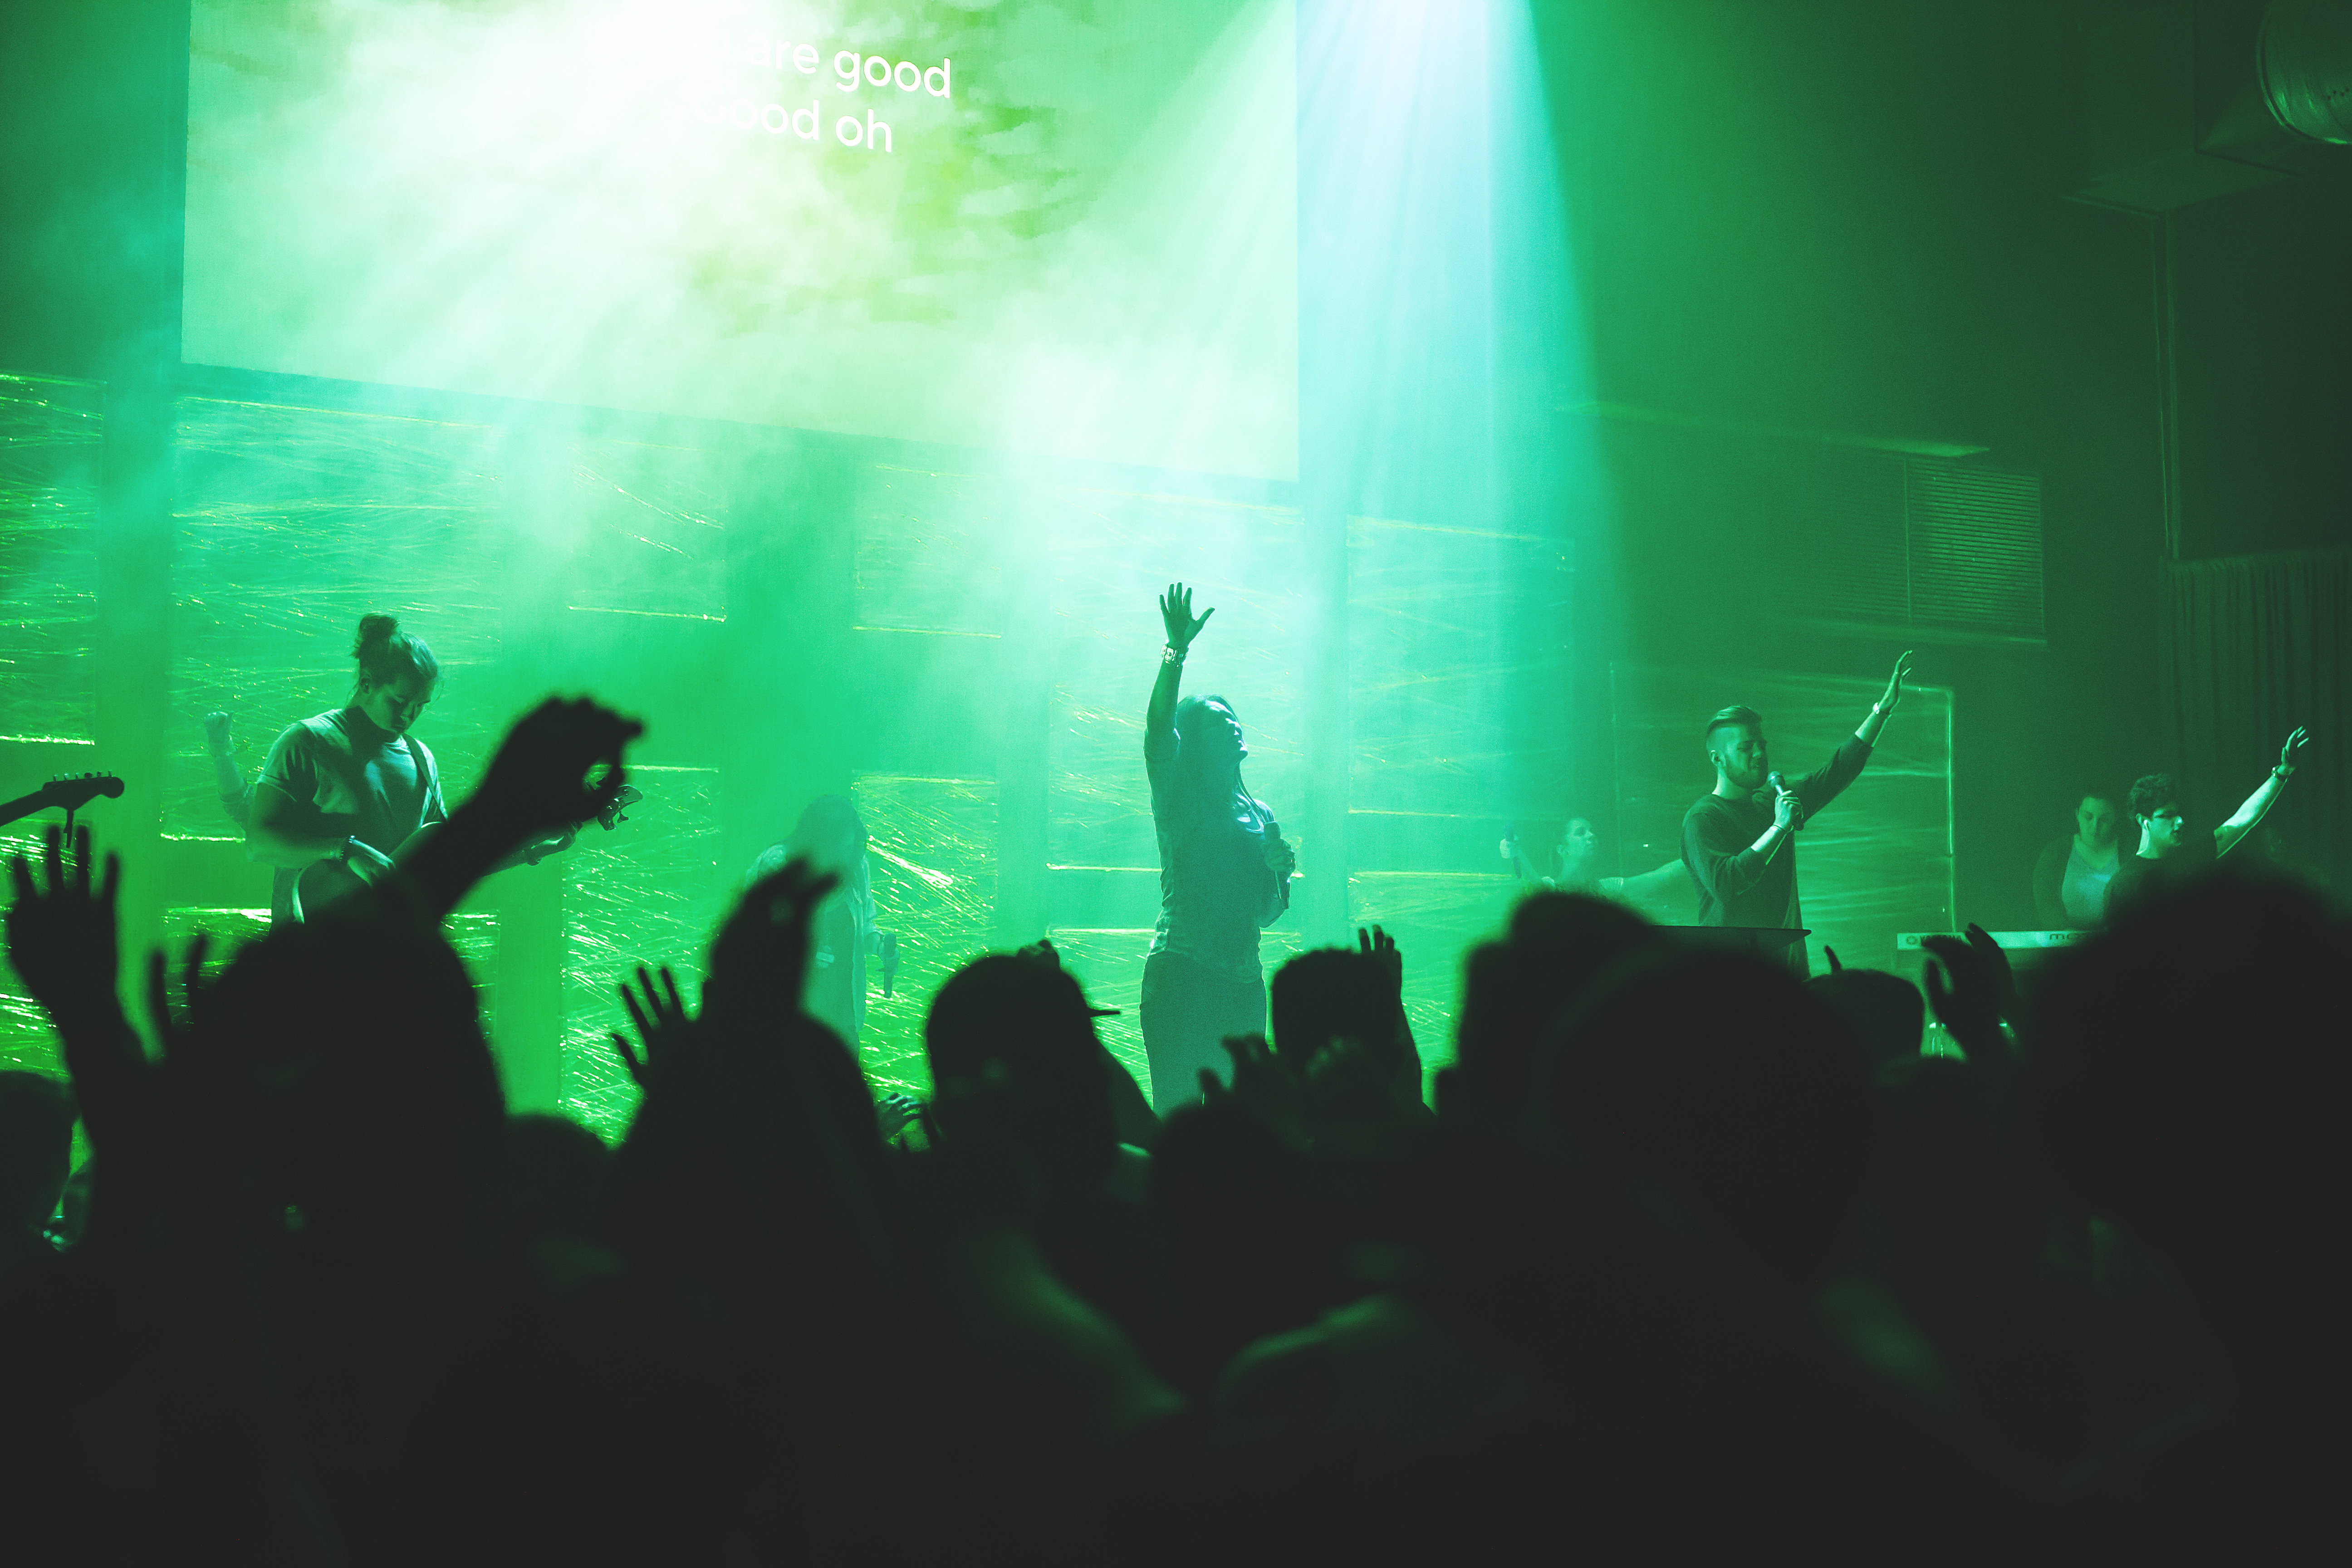
silhouette, music, light, people, crowd, concert, singer, band, audience, green, church, musician, energy, festival, stage, hands, performance, sound, worship, song, entertainment, leaders, performing arts, hands up, christians, rock concert